Little Saigon, Arlington, Virginia

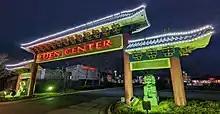
Eden Center in Seven Corners, Virginia

In 1984, the Eden Center shopping mall in the Seven Corners area of Falls Church opened, bringing 20,000 square feet of affordable retail space to the area.